Lusognathus

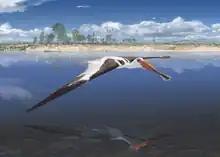
Speculative life restoration

"Lusognathus" is probably one of the largest pterosaurs known from the Jurassic. The snout pieces have a combined preserved length of . A comparison with the skull of "Gnathosaurus subulatus" results in a total length estimate of . From this, a wingspan can be derived of . Such a considerable size is confirmed by pterosaur tracks found ten kilometres to the south showing foot lengths of between . This would make "Lusognathus" the largest known Jurassic member of the Gnathosaurinae. Only a few Cretaceous gnathosaurines are larger.